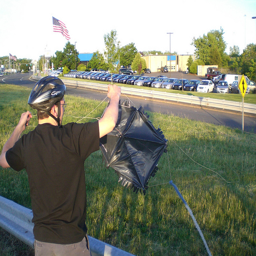
A person holding a kite near a road and a parking lot filled with cars.
The man wears a helmet to fly his box kite.
Man with a bicycle helmet on holding a kite.
A man with a bicycle helmet on, standing on the side of a road and holding a black kite in his hands.
A man in helmet tries to set up a kite.